Isidore the Laborer

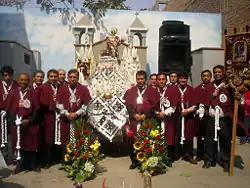
First Group of Shippers of San Isidro Labrador in Lima, Peru.

The residents of San Isidro de Carampá of Ayacucho in the city of Lima celebrate a San Isidro festival. The First Society of San Isidro de Carampá organizes the festival, along with the Butler and the Adornante festivals. In the evening, after the celebration of the Mass, a procession moves to the house of the Adornante. On the next day, Central Day, another Mass is said, this time celebrated by the Butler. Another procession is held, followed by a festival.